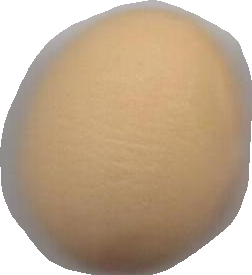
Variety: Grobogan